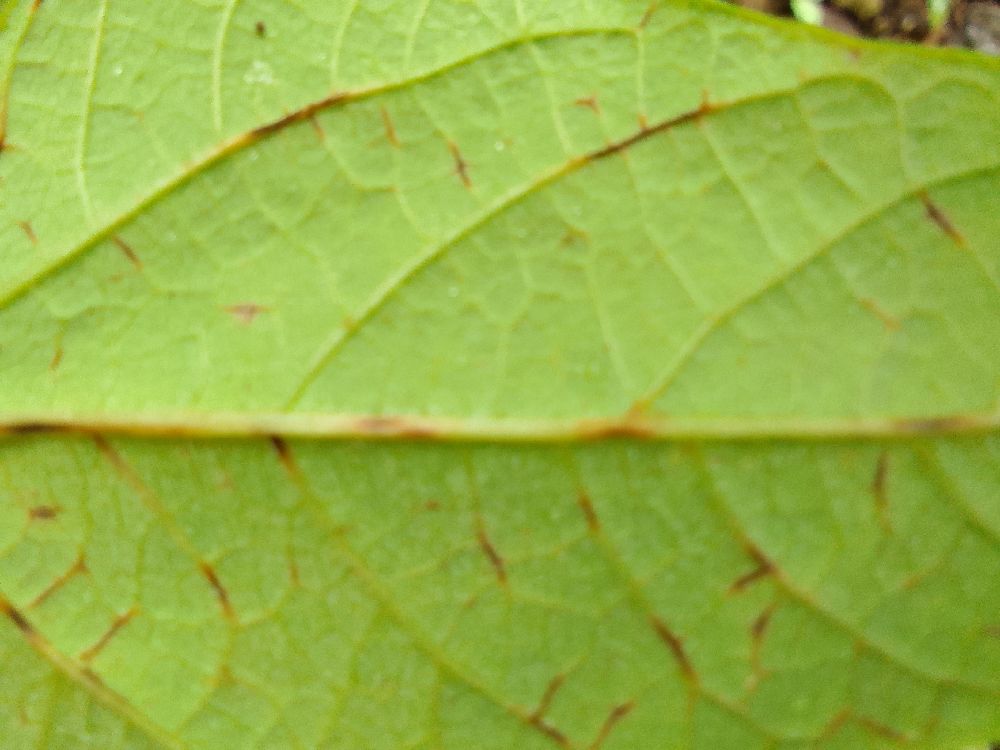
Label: anthracnose